Bruno Carrière

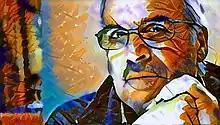
Bruno Carrière

Bruno Carrière (born 1953 in Cornwall, Ontario) is a Canadian film and television director and screenwriter. He is most noted for his film "Lucien Brouillard", for which he garnered a Genie Award nomination for Best Director at the 5th Genie Awards in 1984.